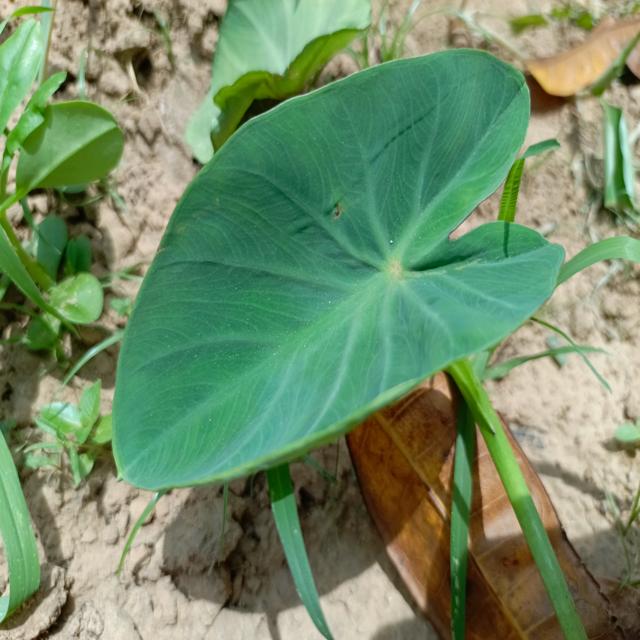
Label: Healthy